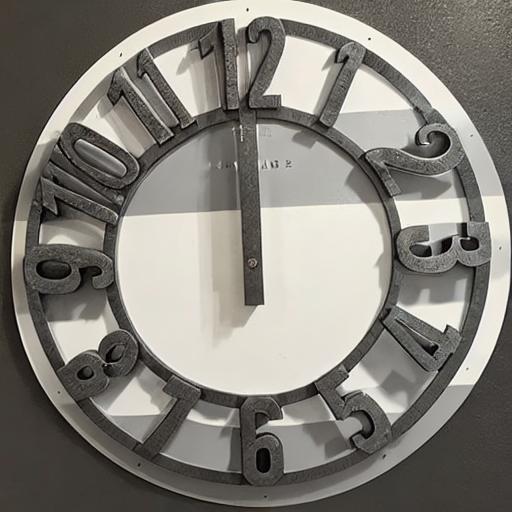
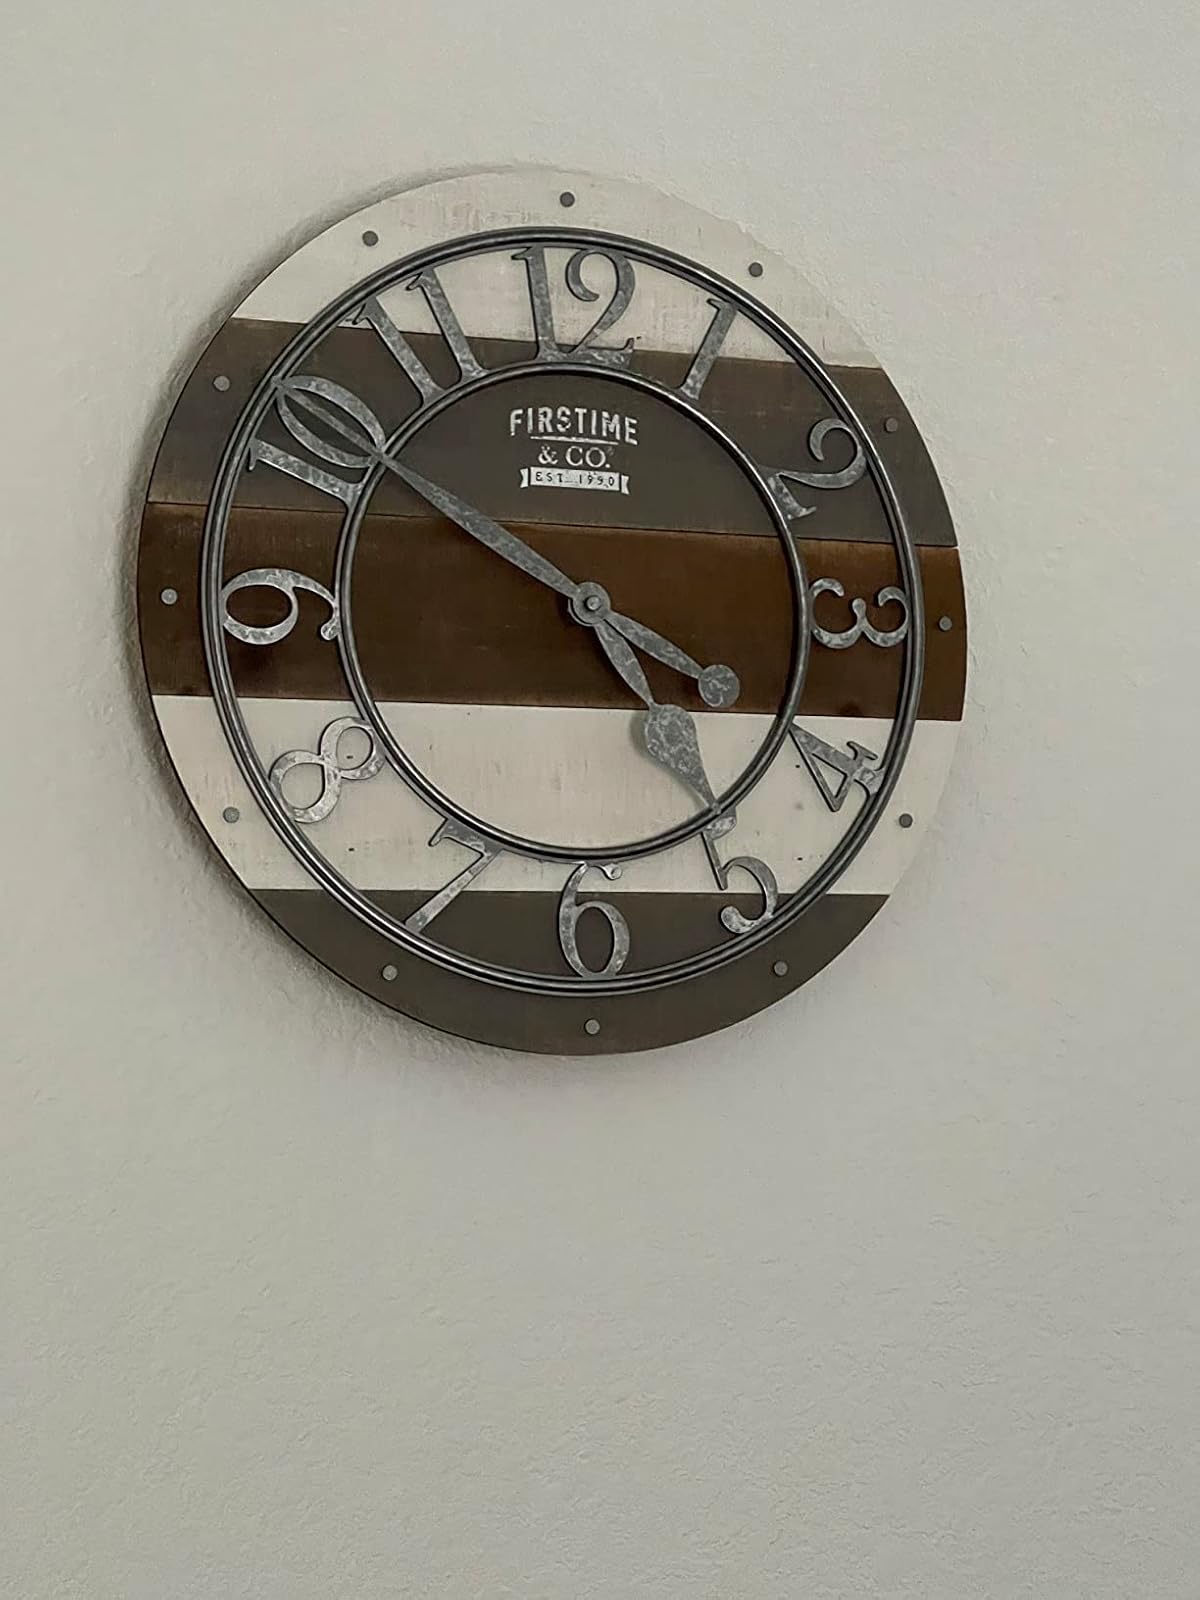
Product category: clock
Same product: no